Harlesden

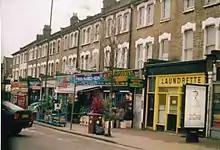
Shops on the High Street, 2001

Mainly after World War I, one of Europe's biggest industrial estates was constructed at nearby Park Royal, and large factories there and within Harlesden included McVitie & Price (later United Biscuits) from 1910, and Heinz from 1919. Industrial growth led to a middle class exodus as Harlesden turned entirely into a working class area in the inter-war period. The McVitie & Price factory became the largest biscuit factory in the western world, employing 2,600 people by 1978.